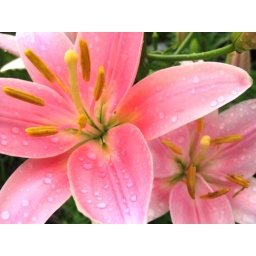
These pink flowers in the front yard had perfect little droplets adoring their petals this morning.